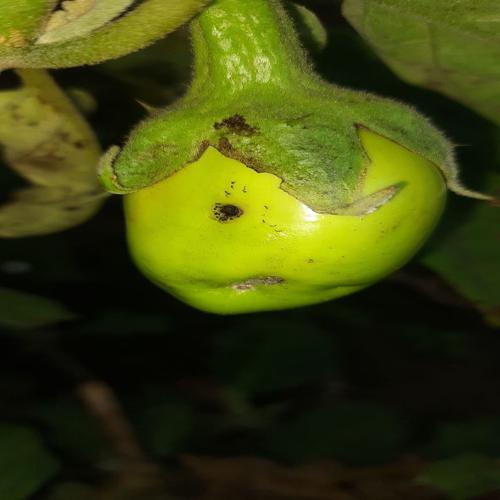
Label: Shoot and Fruit Borer